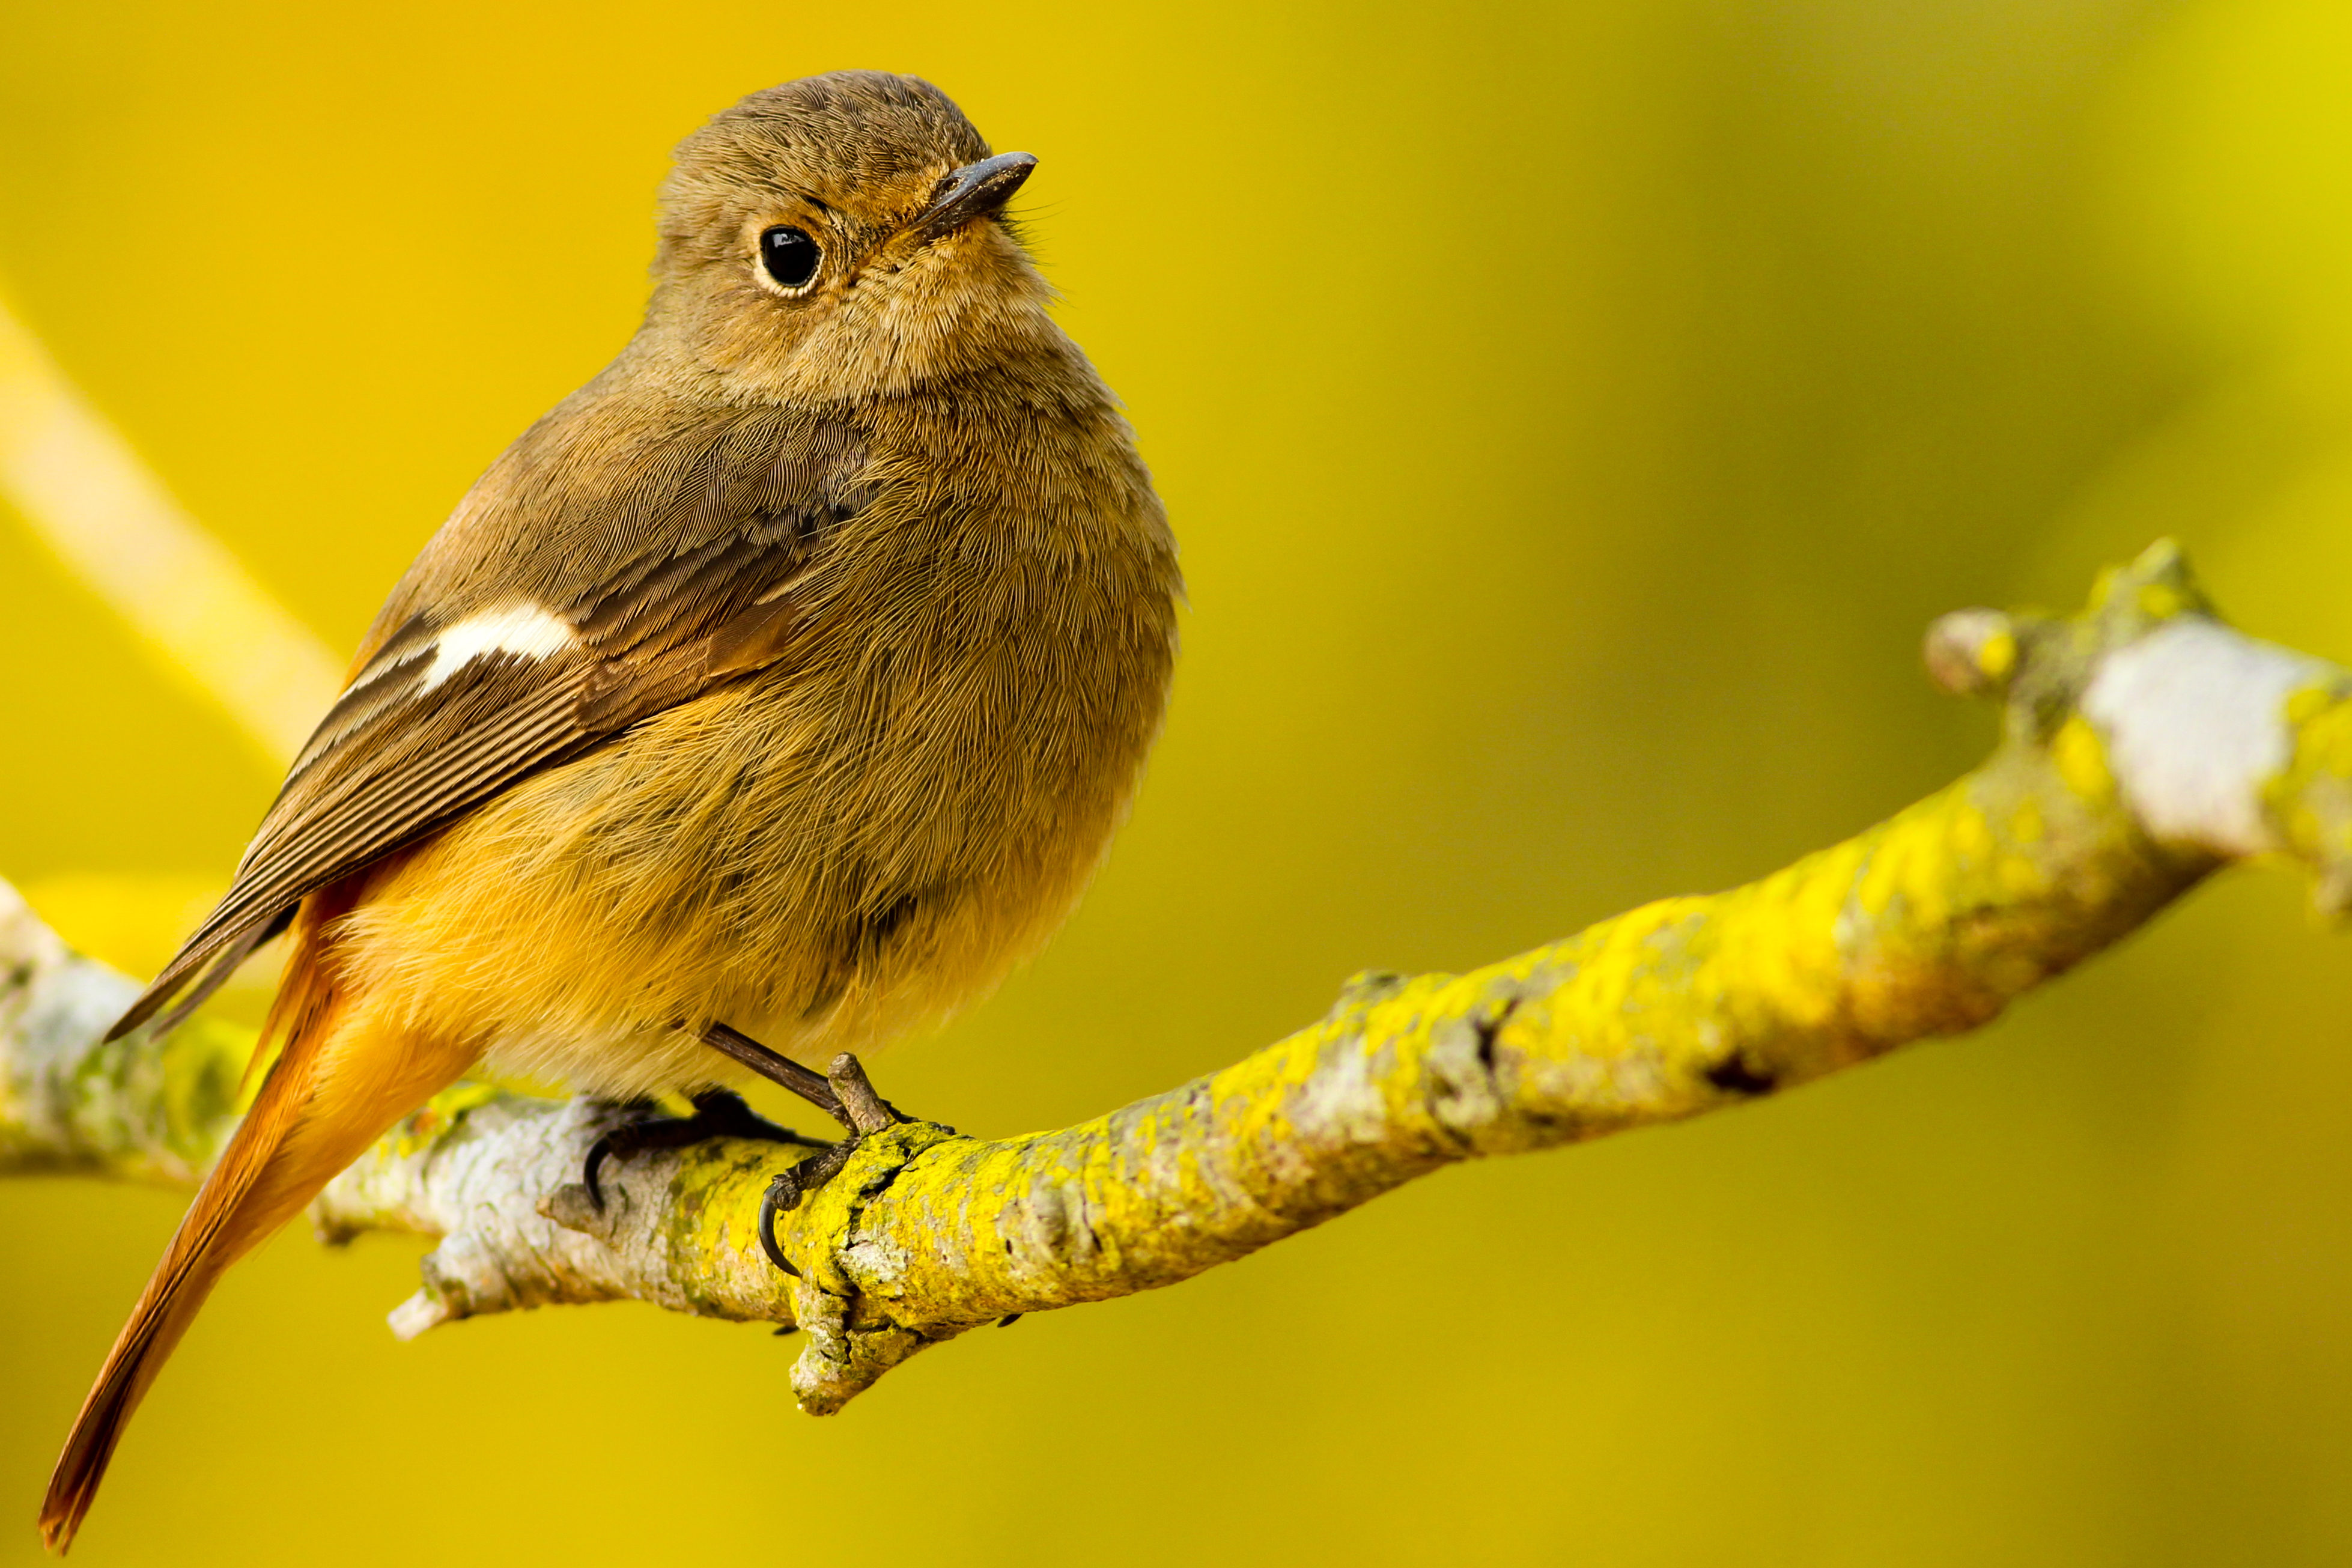
nature, branch, bird, wing, flower, wildlife, beak, yellow, flora, feather, fauna, close up, vertebrate, finch, perched, brambling, macro photography, old world flycatcher, perching bird, nightingale, european robin